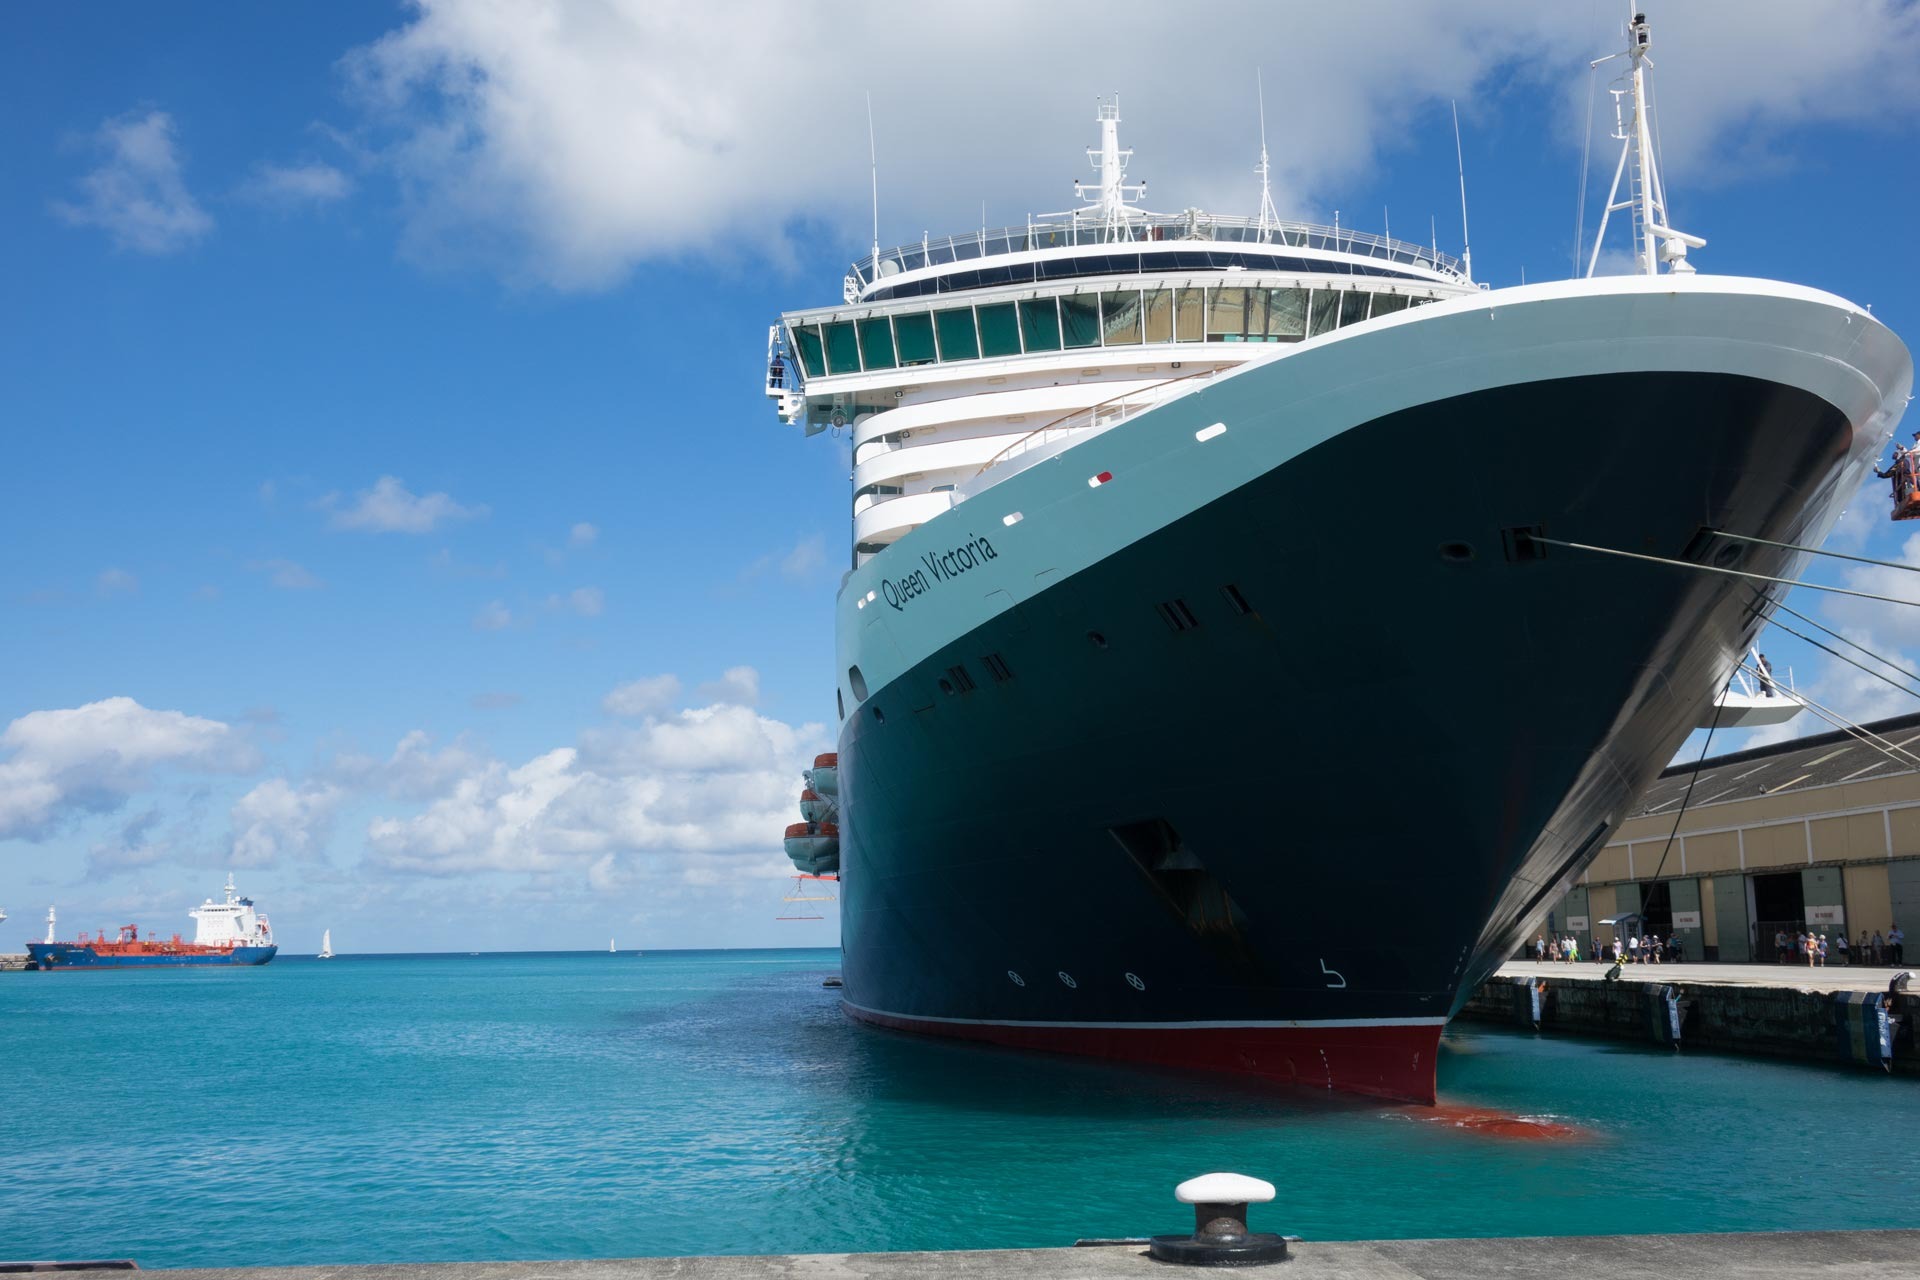
sea, ocean, boat, ship, vehicle, caribbean, watercraft, cruise ship, container ship, passenger ship, barbados, freight transport, ocean liner, ms queen victoria